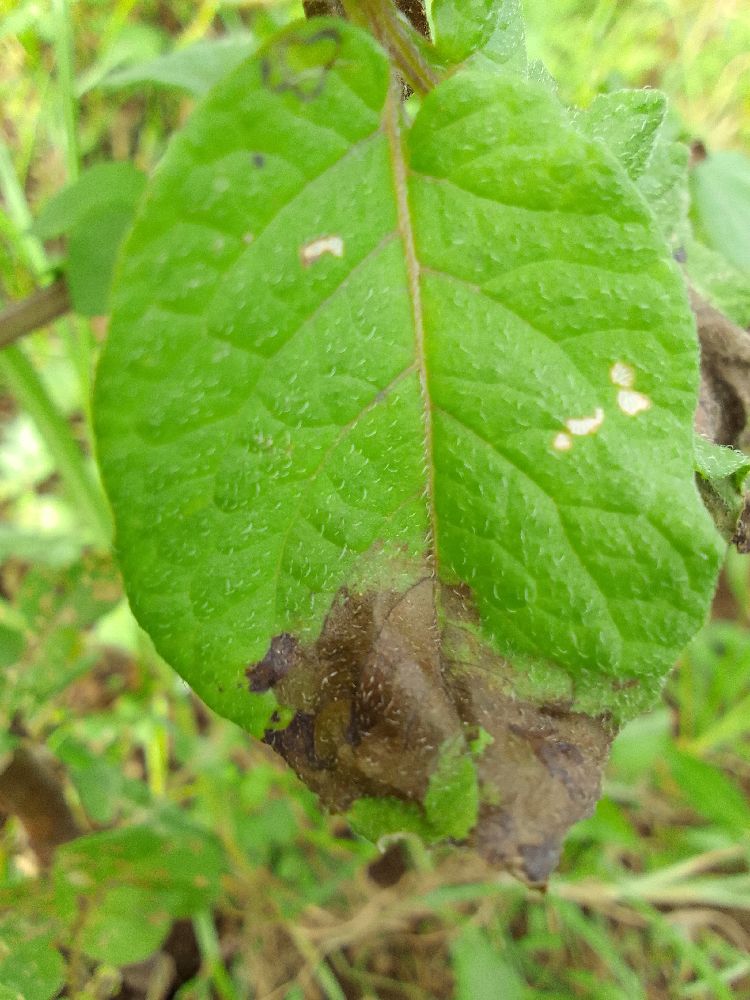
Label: Late blight